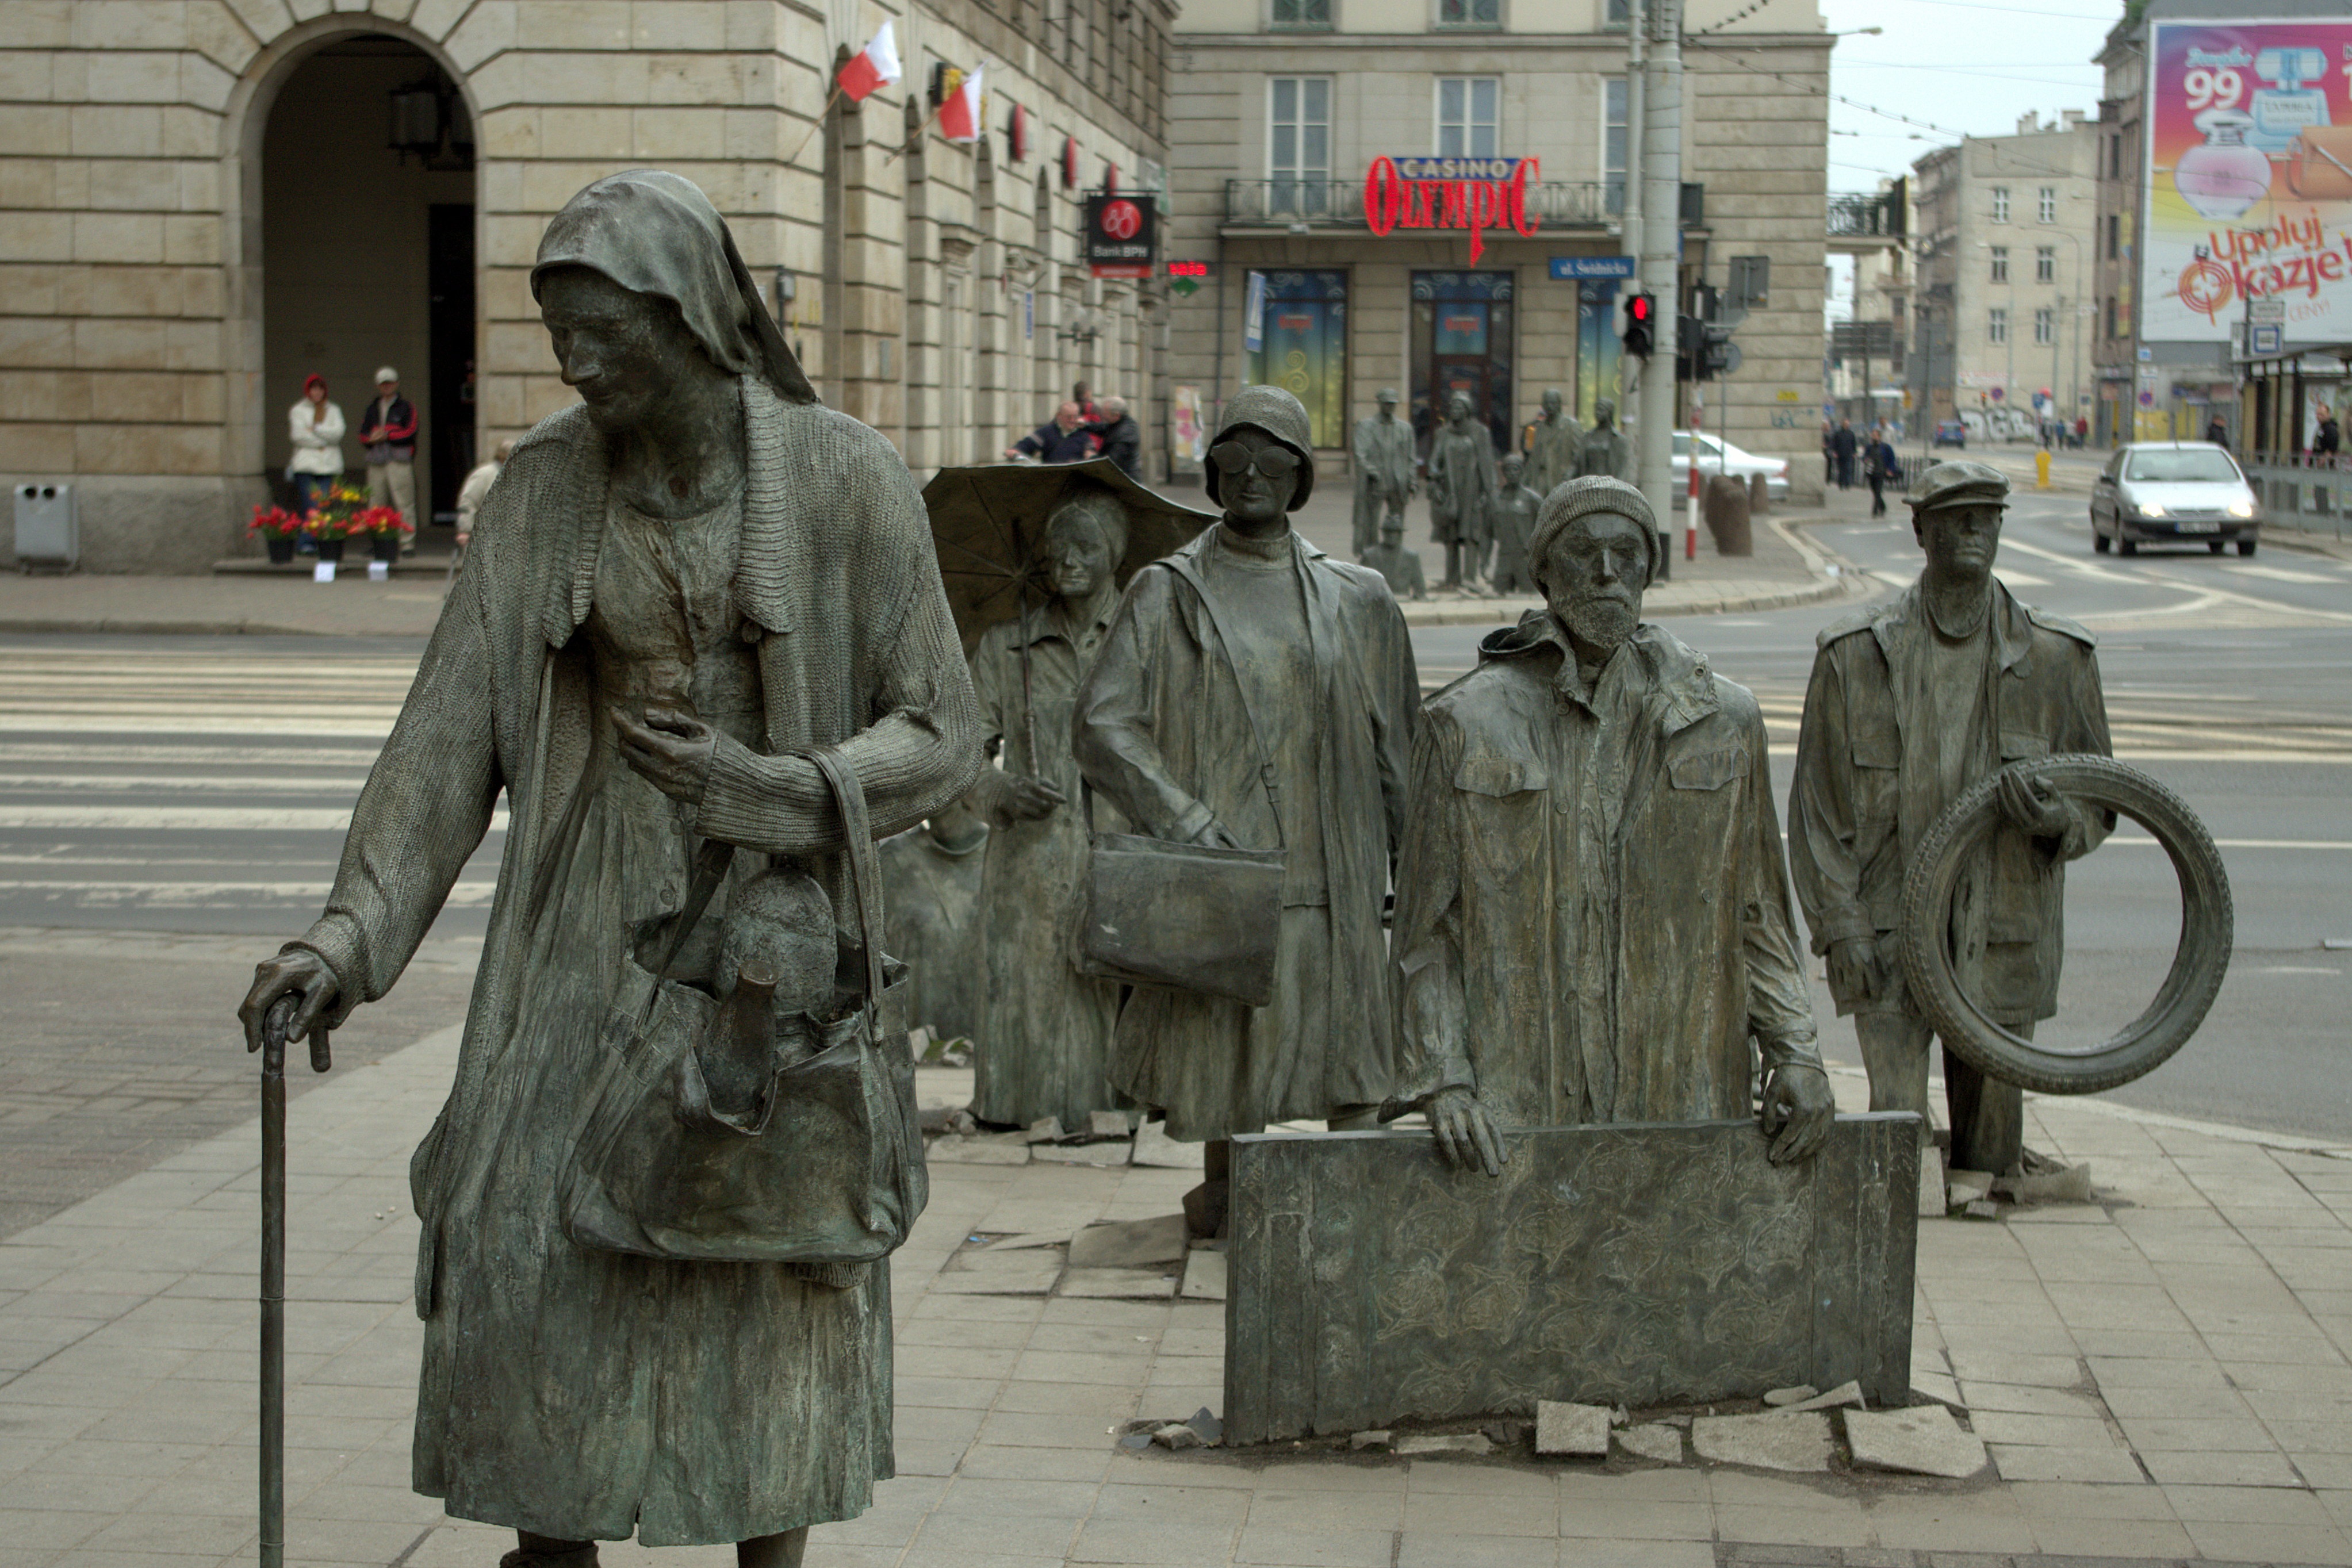
people, road, street, city, monument, statue, sculpture, art, infrastructure, poland, wroc aw